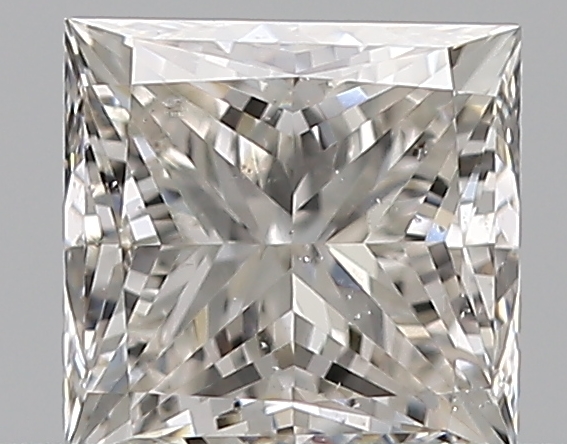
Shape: princess
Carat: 0.59
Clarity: SI1
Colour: I
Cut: VG
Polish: EX
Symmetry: VG
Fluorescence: F
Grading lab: GIA
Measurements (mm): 4.45 x 4.35 x 3.31